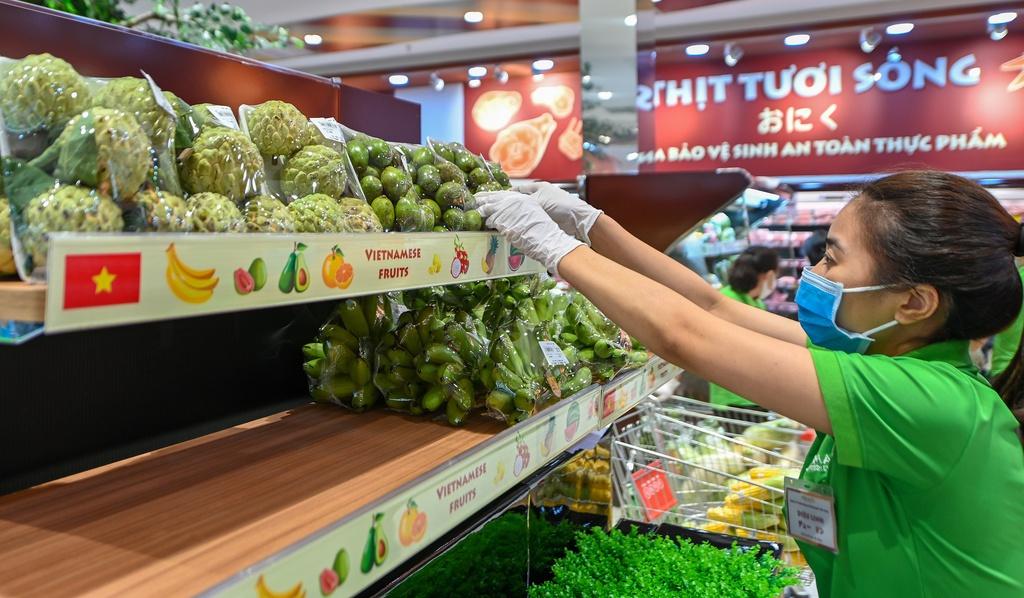
có một người phụ nữ đang sắp xếp hàng hoá trên kệ